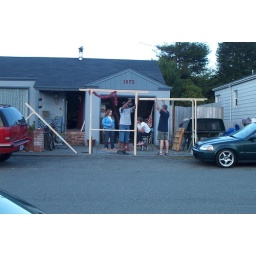
Carol and Ricks house across the street. Rick is building a awning for his daughters wedding in Sept.